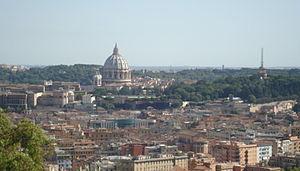
L'État de la Cité du Vatican est le plus petit État au monde pour ce qui est de la superficie : il ne compte en effet que 44 hectares, ce qui représente environ un quart de la principauté de Monaco, ainsi que le moins peuplé.